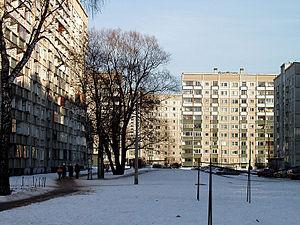
Construction typique de Ziepniekkalns
Ziepniekkalns est un voisinage de Riga situé sur la rive gauche de la Daugava dans l' arrondissement de Zemgale.